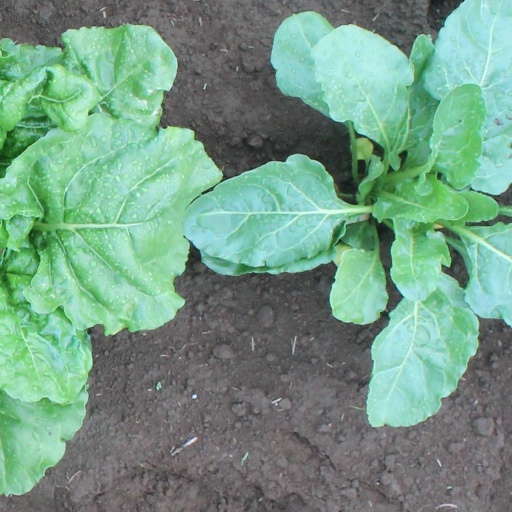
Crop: sugar beet